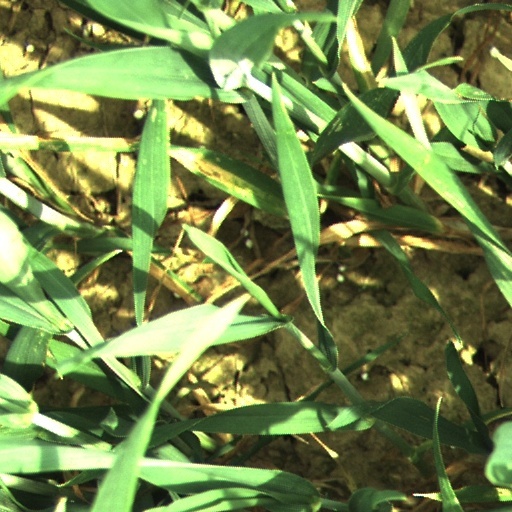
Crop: wheat